Karneval der Kulturen

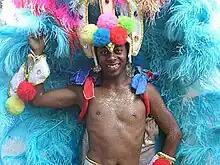
Karneval der Kulturen in Berlin

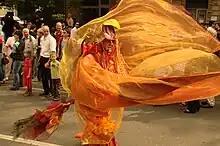
2009

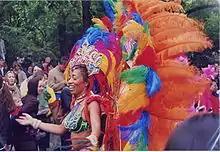
2006

Karneval der Kulturen (Carnival of Cultures) is a multicultural festival in Kreuzberg, Berlin, celebrated annually since 1996 around Pentecost weekend. It is organised by the Werkstatt der Kulturen. The processions, theatre performances, and music events celebrate peace, tolerance, and multiculturalism.